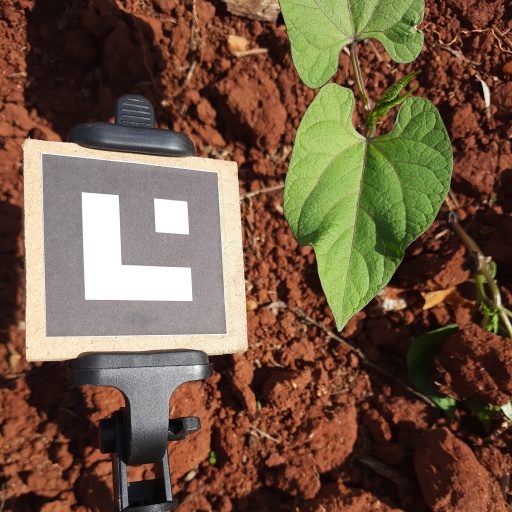
Observations: wavy surface, no eating holes, under sunlight